Victor Andre Matteson

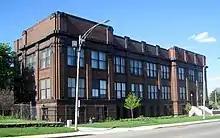
Westclox Administration Building

At the 34th Annual Chicago Architectural Exhibit of 1924, Mattheson was listed in the index: "Matteson, V. A. (Hartford Building, Chicago) Entrance to Home of 'Big Ben', Western Clock Works La Salle, Ill."